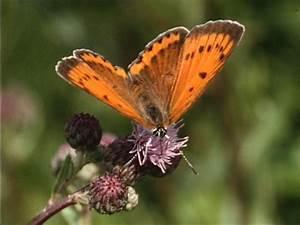
butterfly